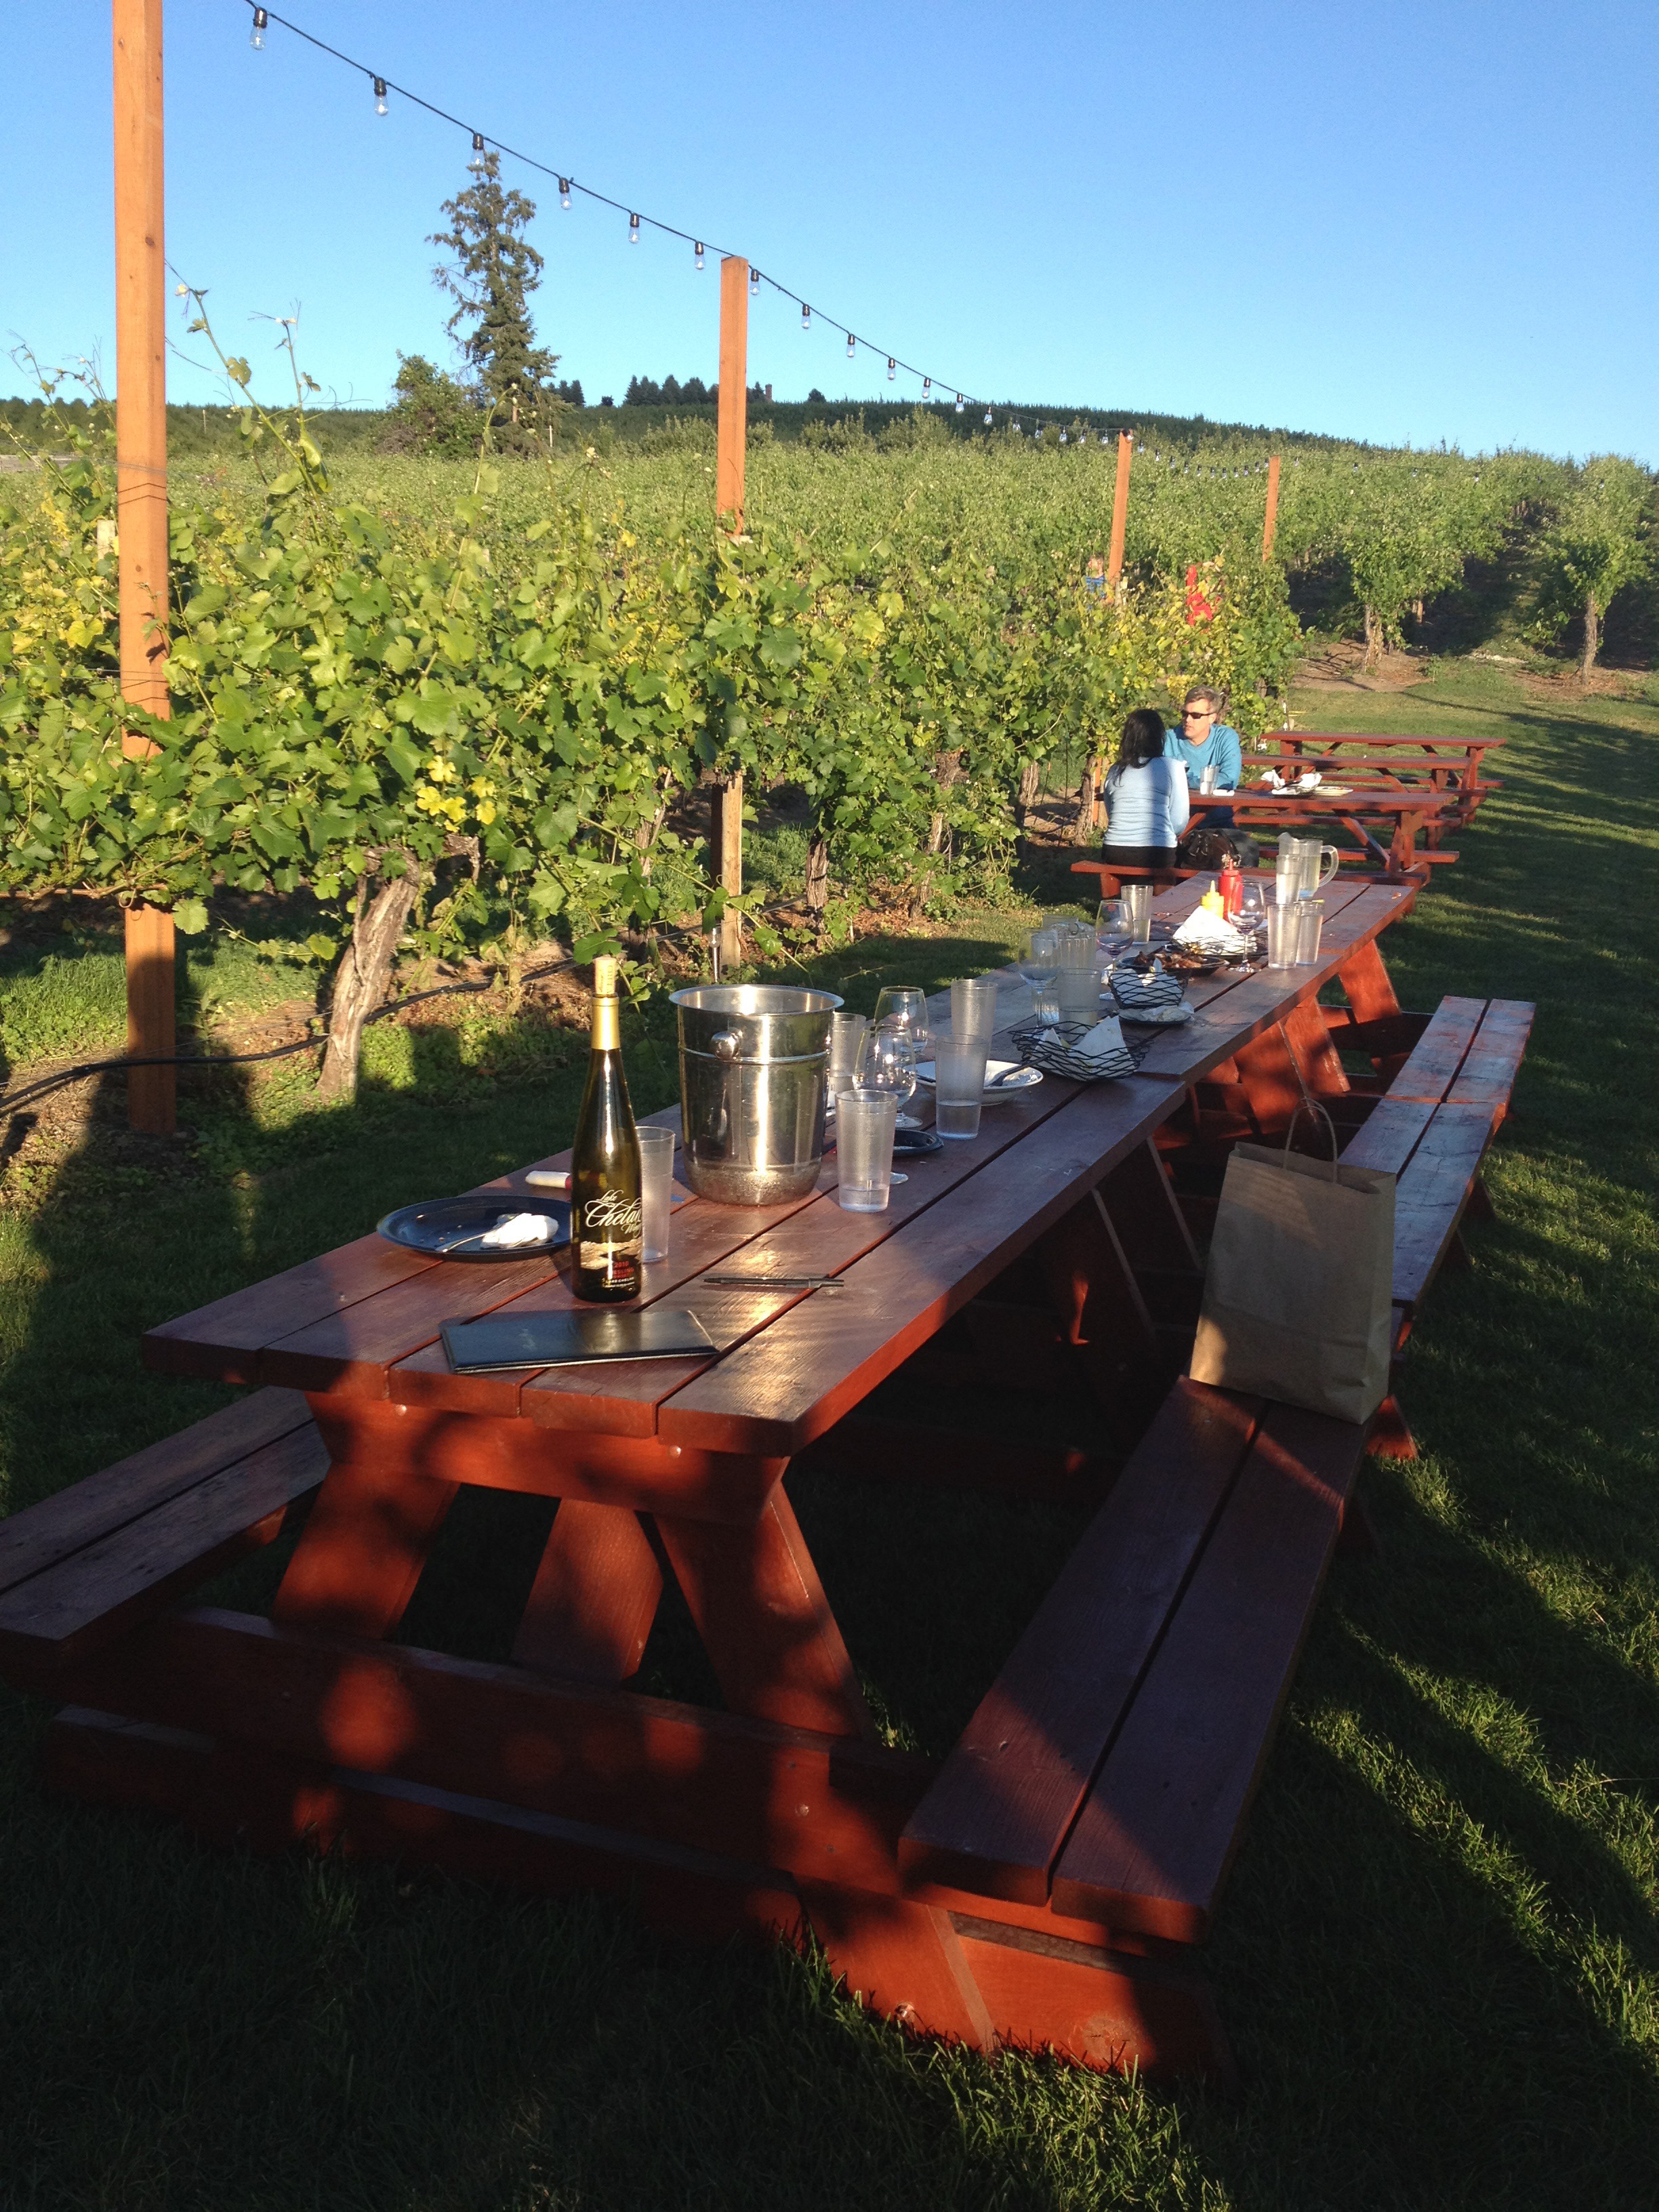
dock, vineyard, wine, boat, summer, food, vehicle, waterway, wine glass, picnic, dinner, dine, winery, american vineyard